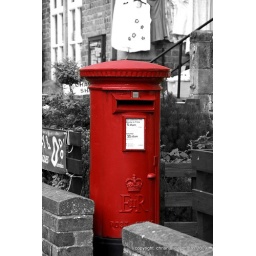
post box in red